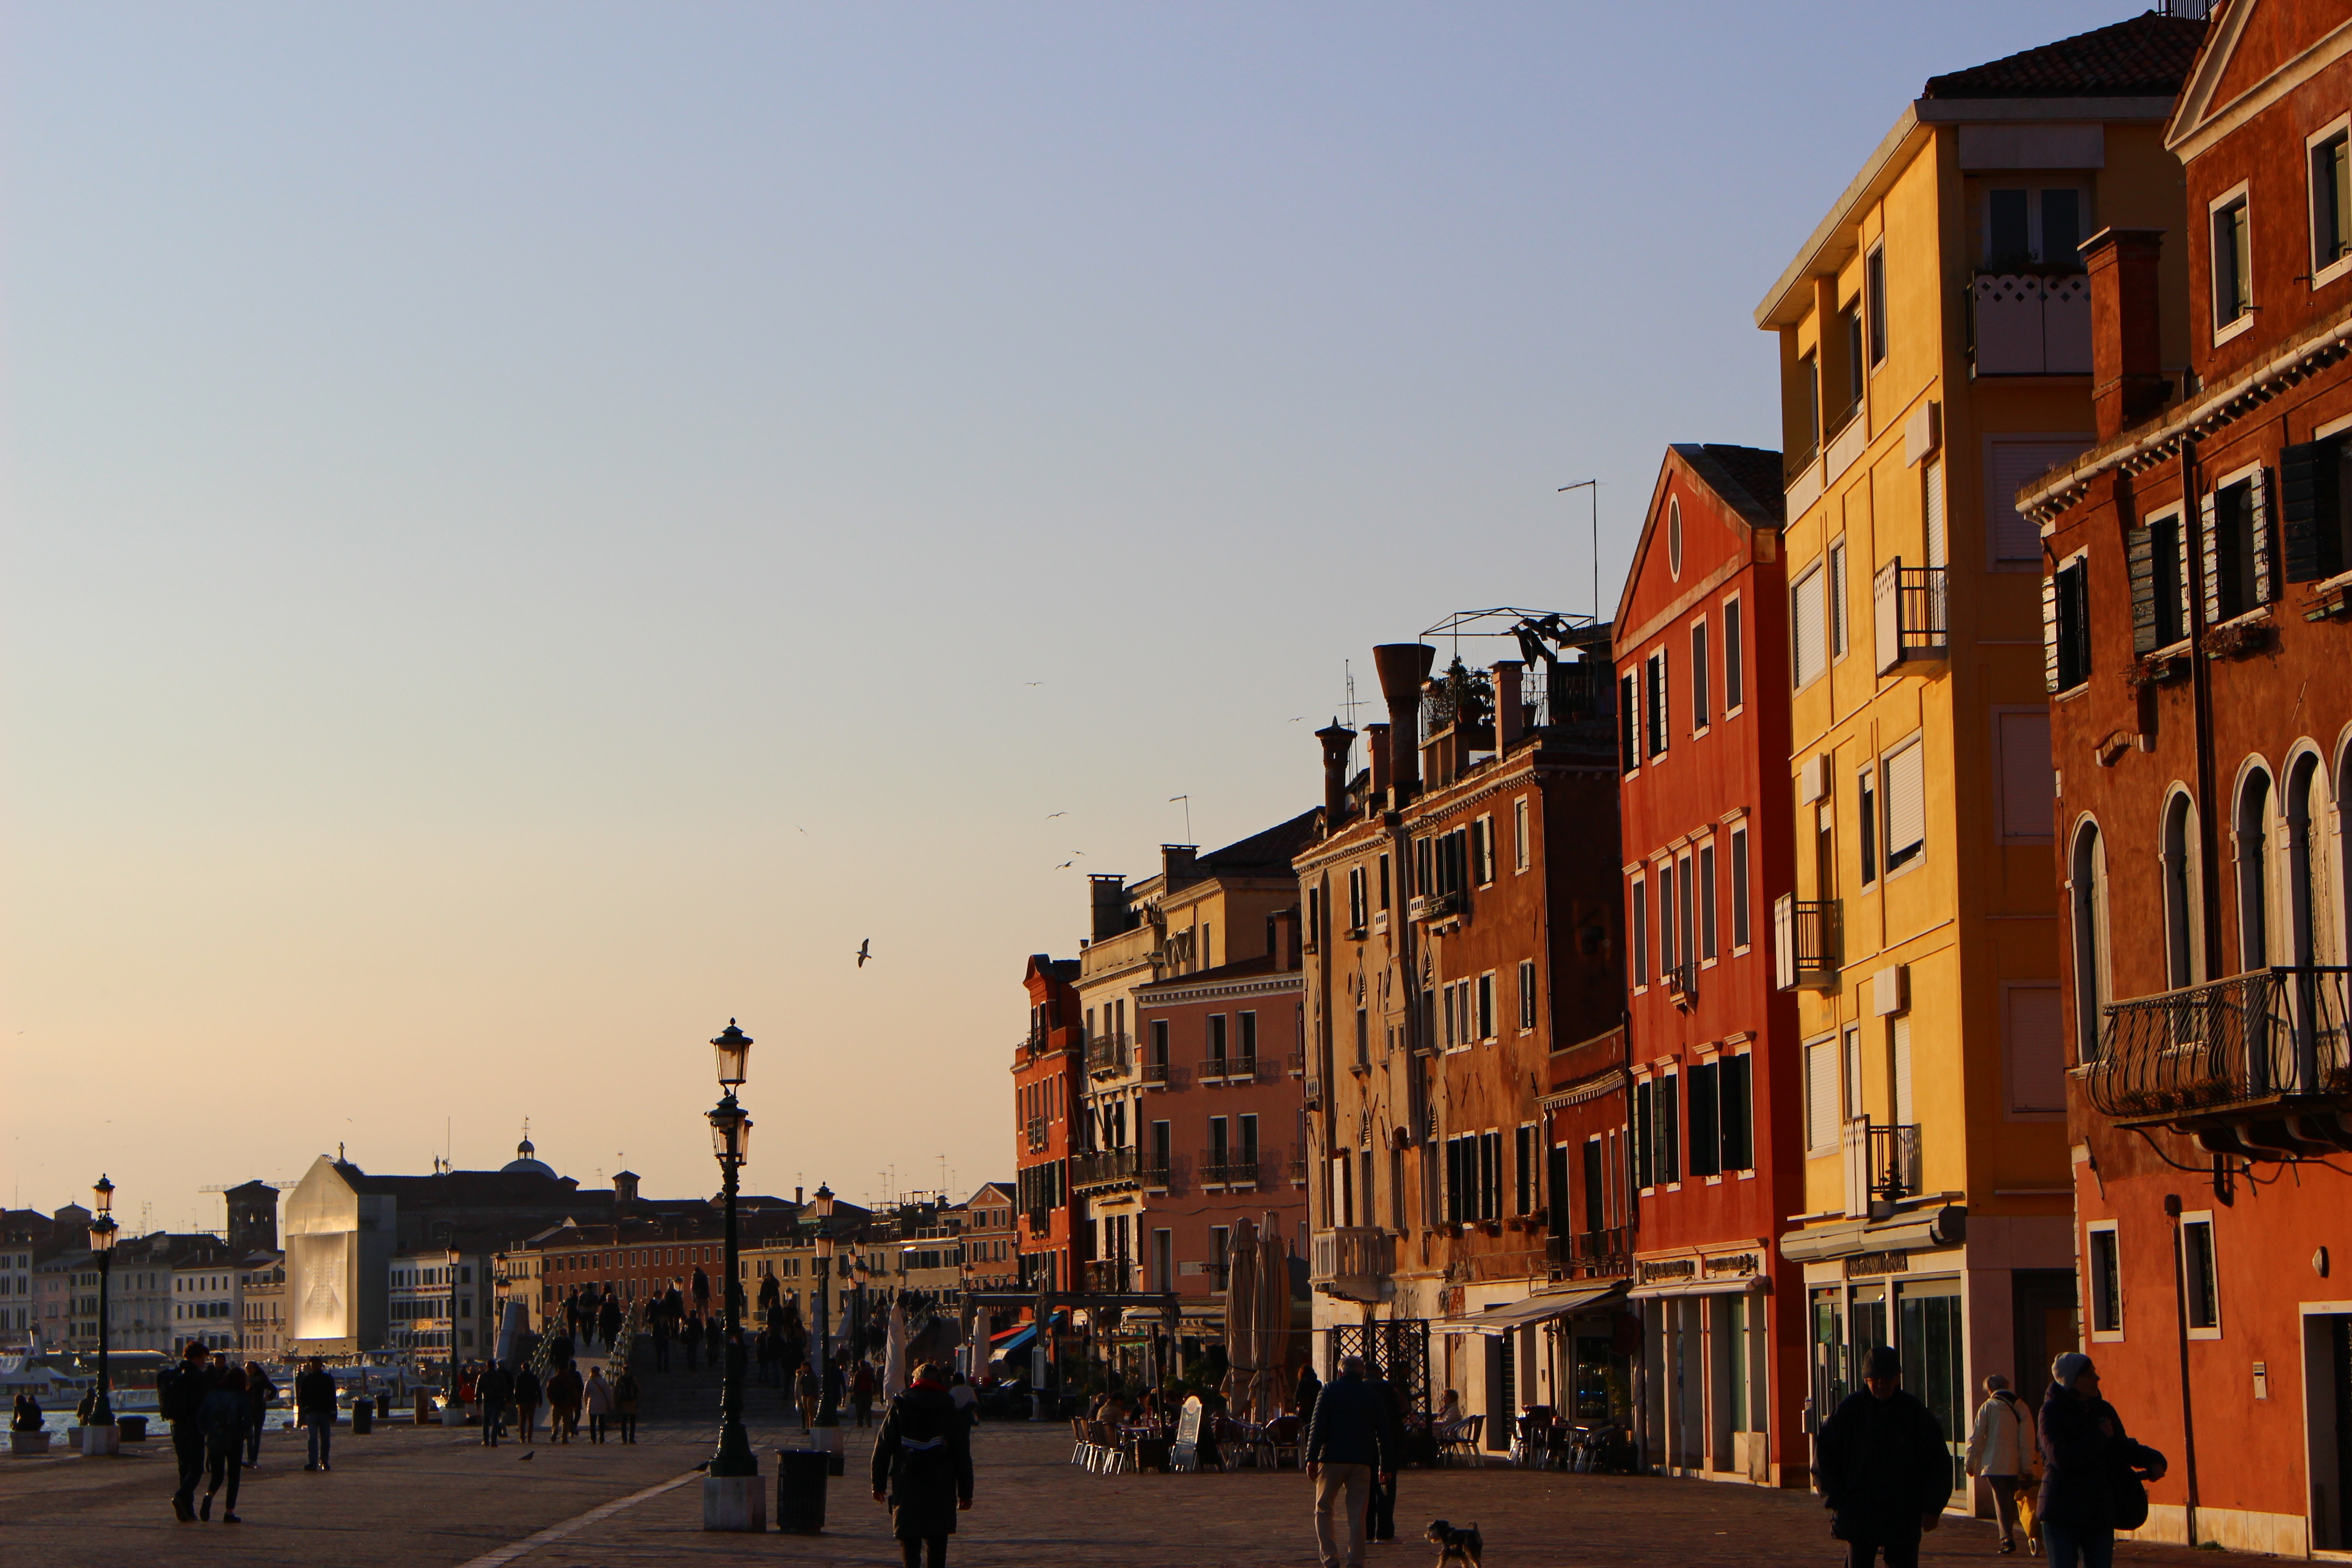
road, street, town, city, cityscape, downtown, evening, waterway, infrastructure, town square, neighbourhood, human settlement